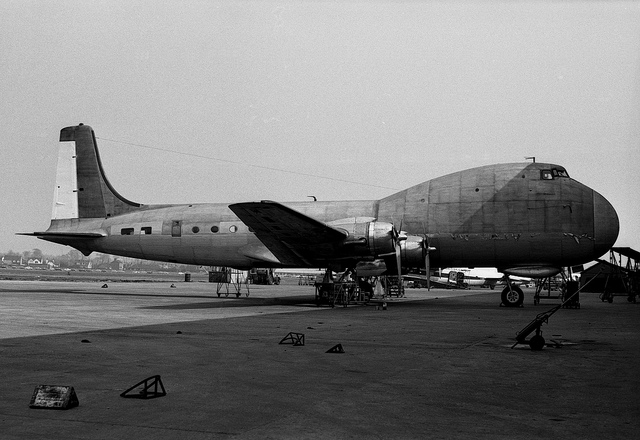
An antique aircraft parked on a runway under cloudy skies.